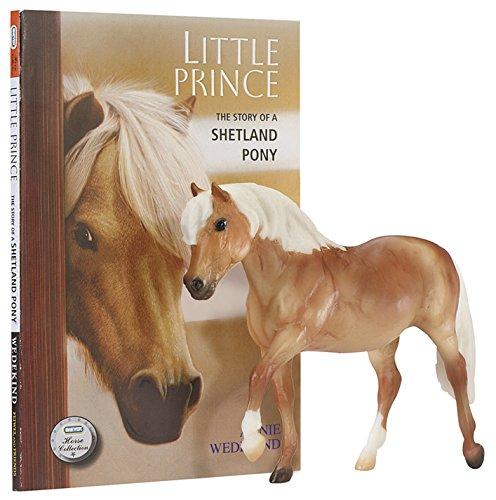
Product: Breyer Classics Little Prince: Book and Horse Toy Set (1:12 Scale)
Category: Toys & Games | Dress Up & Pretend Play | Pretend Play
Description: Introducing The Breyer Horse Collection Series.
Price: $21.32
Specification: ProductDimensions:10x9x3inches|ItemWeight:8ounces|ShippingWeight:13.6ounces(Viewshippingratesandpolicies)|DomesticShipping:ItemcanbeshippedwithinU.S.|InternationalShipping:ThisitemcanbeshippedtoselectcountriesoutsideoftheU.S.LearnMore|ASIN:B002UTMDCC|Itemmodelnumber:6137|Manufacturerrecommendedage:4-8years